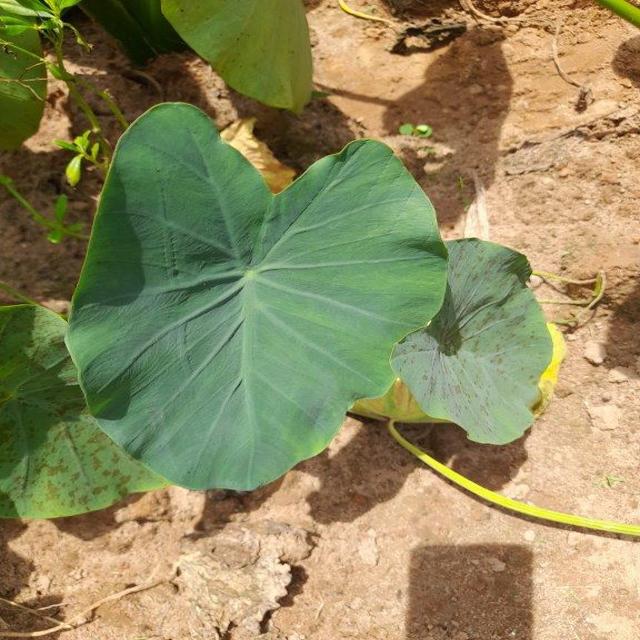
Label: Healthy